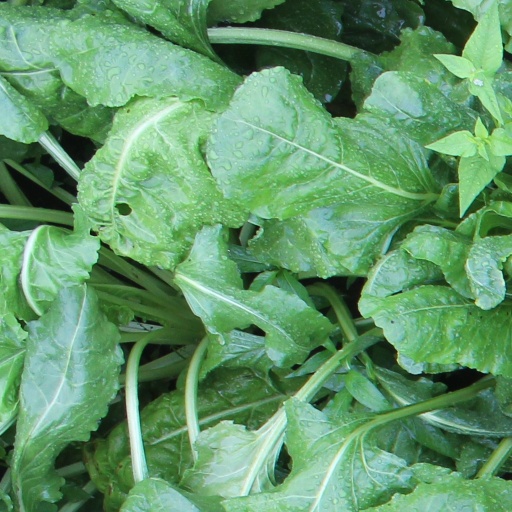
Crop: sugar beet